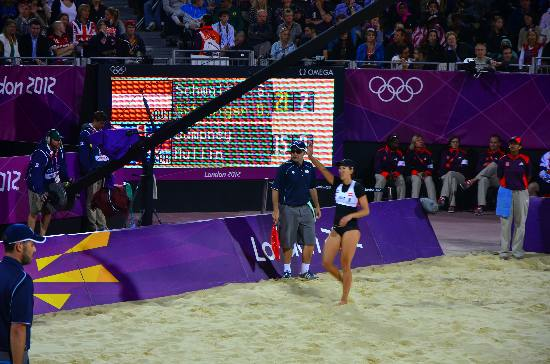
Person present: Yes